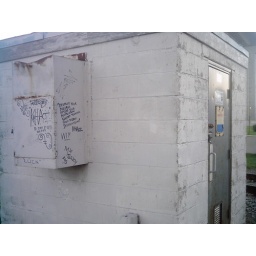
Random Building under the bridges. I think this is to measure the water level. At least that's what the sign said.